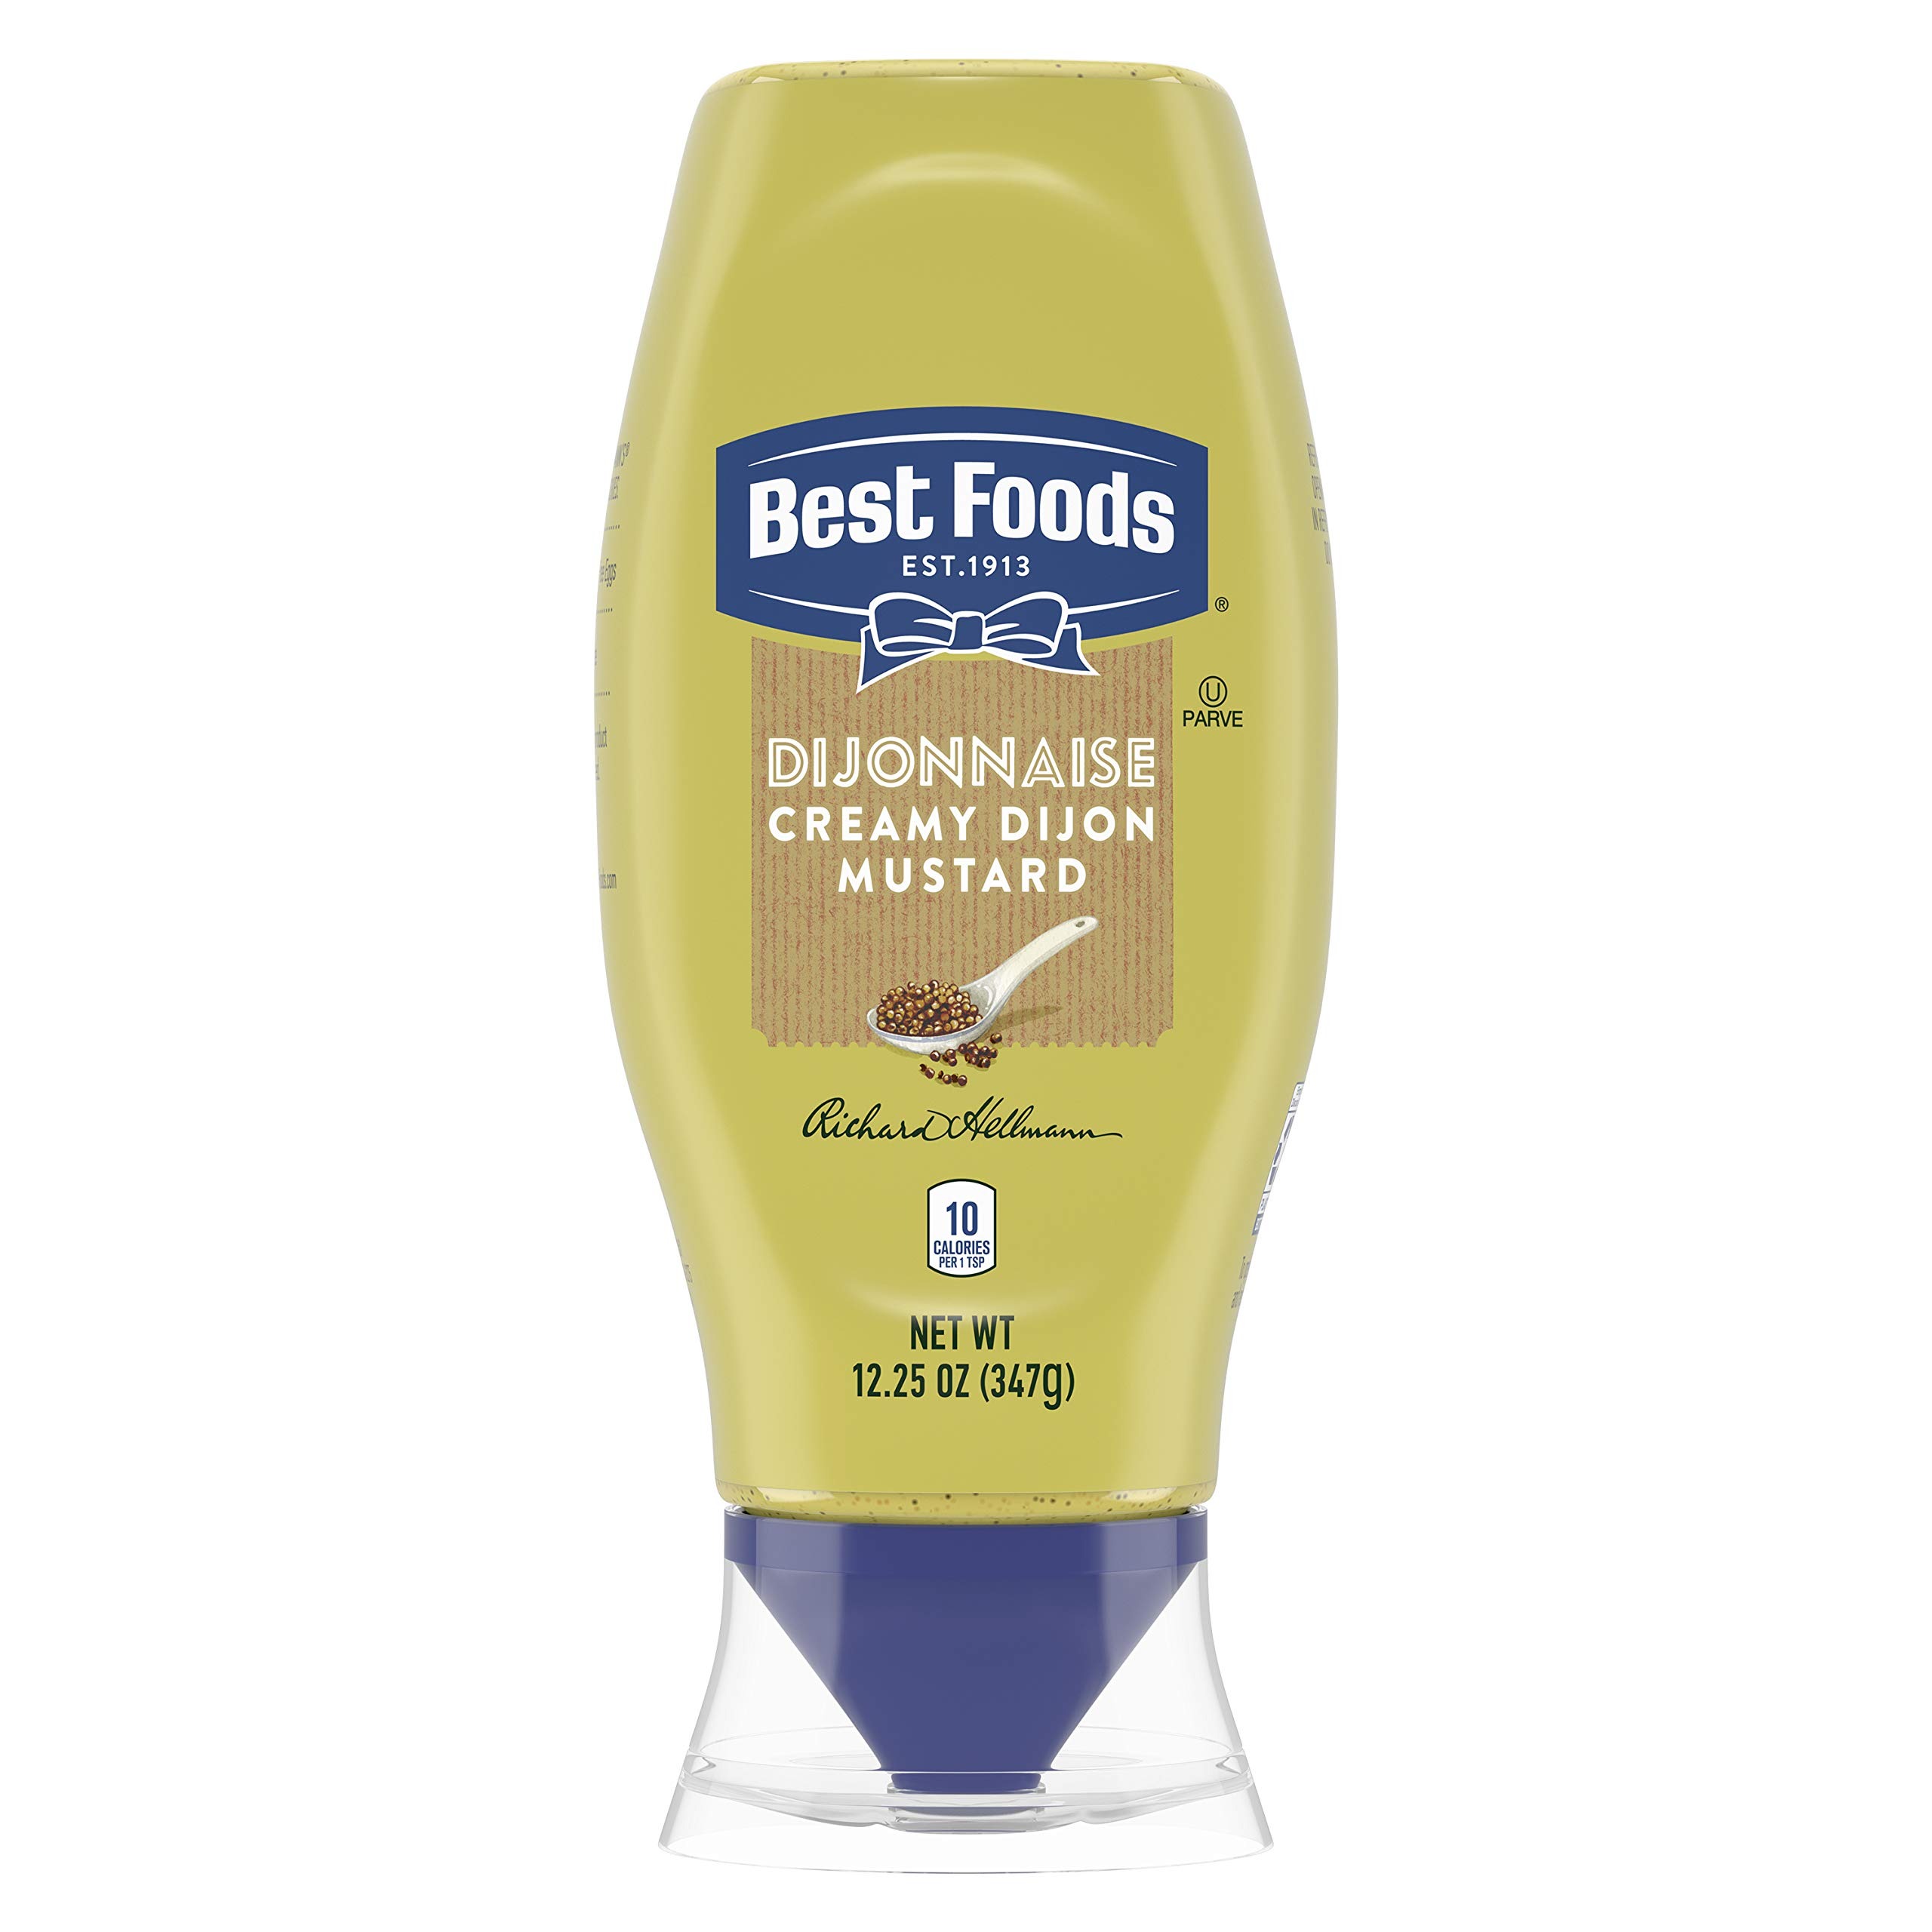
Item Name: Best Foods Dijonnaise Creamy Dijon Squeeze Bottle Mustard Condiment 12.25 oz
Bullet Point 1: Bring out the best with Best Foods creamy Dijonnaise's smooth, flavorsome taste
Bullet Point 2: This Best Foods squeeze bottle condiment lets you get more of the best out, with precision tip (for more control) and clean lock cap (for less mess)
Bullet Point 3: Authentic Dijon mustard, blended with our delicious Best Foods mayonnaise
Bullet Point 4: Ideal mustard squeeze bottle for topping off your favorite sandwiches and more
Bullet Point 5: Fat free creamy dijon squeeze bottle mustard condiment
Bullet Point 6: Kosher dijonnaise creamy dijon mustard
Value: 9.0
Unit: Ounce

Price: 5.42